Sky position (RA, Dec in degrees): 14.301, 0.1405
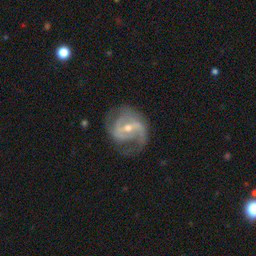
Galaxy morphology: Barred Spiral Galaxies